Ari Up

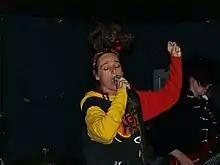
Ari Up in 2008

In 2008, Ari Up was diagnosed with breast cancer. She refused chemotherapy. Lydon later commented, "Who refuses chemo because they don’t want their Rasta locks cut off? Ariane Forster was just … not sensible. She thought she could cure herself with witch doctors. We spent hundreds of thousands trying to save her, but it was too late." Despite the diagnosis, she performed in July 2009, with Perry and Austrian dub band Dubblestandart in Brooklyn, New York, just before the Central Park SummerStage festival. One of her last recordings took place in May 2010, in New York with Perry. The sessions were recorded by the Subatomic Sound System and released in August 2010 on 7-inch vinyl, titled "Hello, Hell is Very Low" b/w "Bed Athletes." The Slits' final work, the video for the song "Lazy Slam" from "Trapped Animal", was released posthumously in accordance with Ari's wishes.